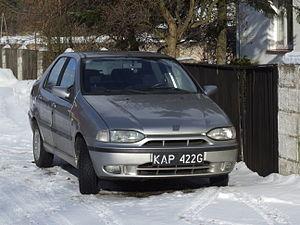
La Fiat 178 a été conçue pour être une world car. Elle a donné naissance à plusieurs modèles :